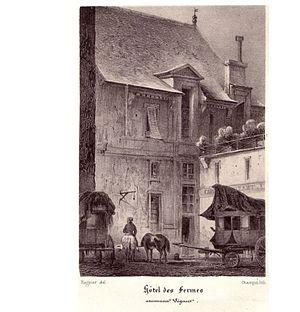
Lithographie Champin. Vue de l’Hôtel Séguier devenu Hôtel des Fermes, série «
Un surnuméraire est celui qui est en trop. Ainsi, un employé surnuméraire dans l'administration est celui qui, bien qu'en service dans l'organisation, doit attendre une place vacante pour être titularisé.